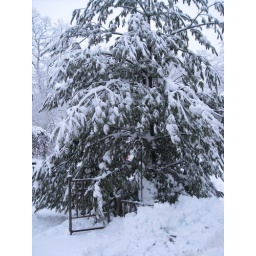
Our pine tree in our side yard.